Transport in Russia

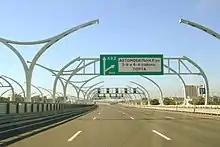
Western High-Speed Diameter road in St. Petersburg

Also, there is a Metrotram system in Volgograd and three more cities with metro systems under construction: